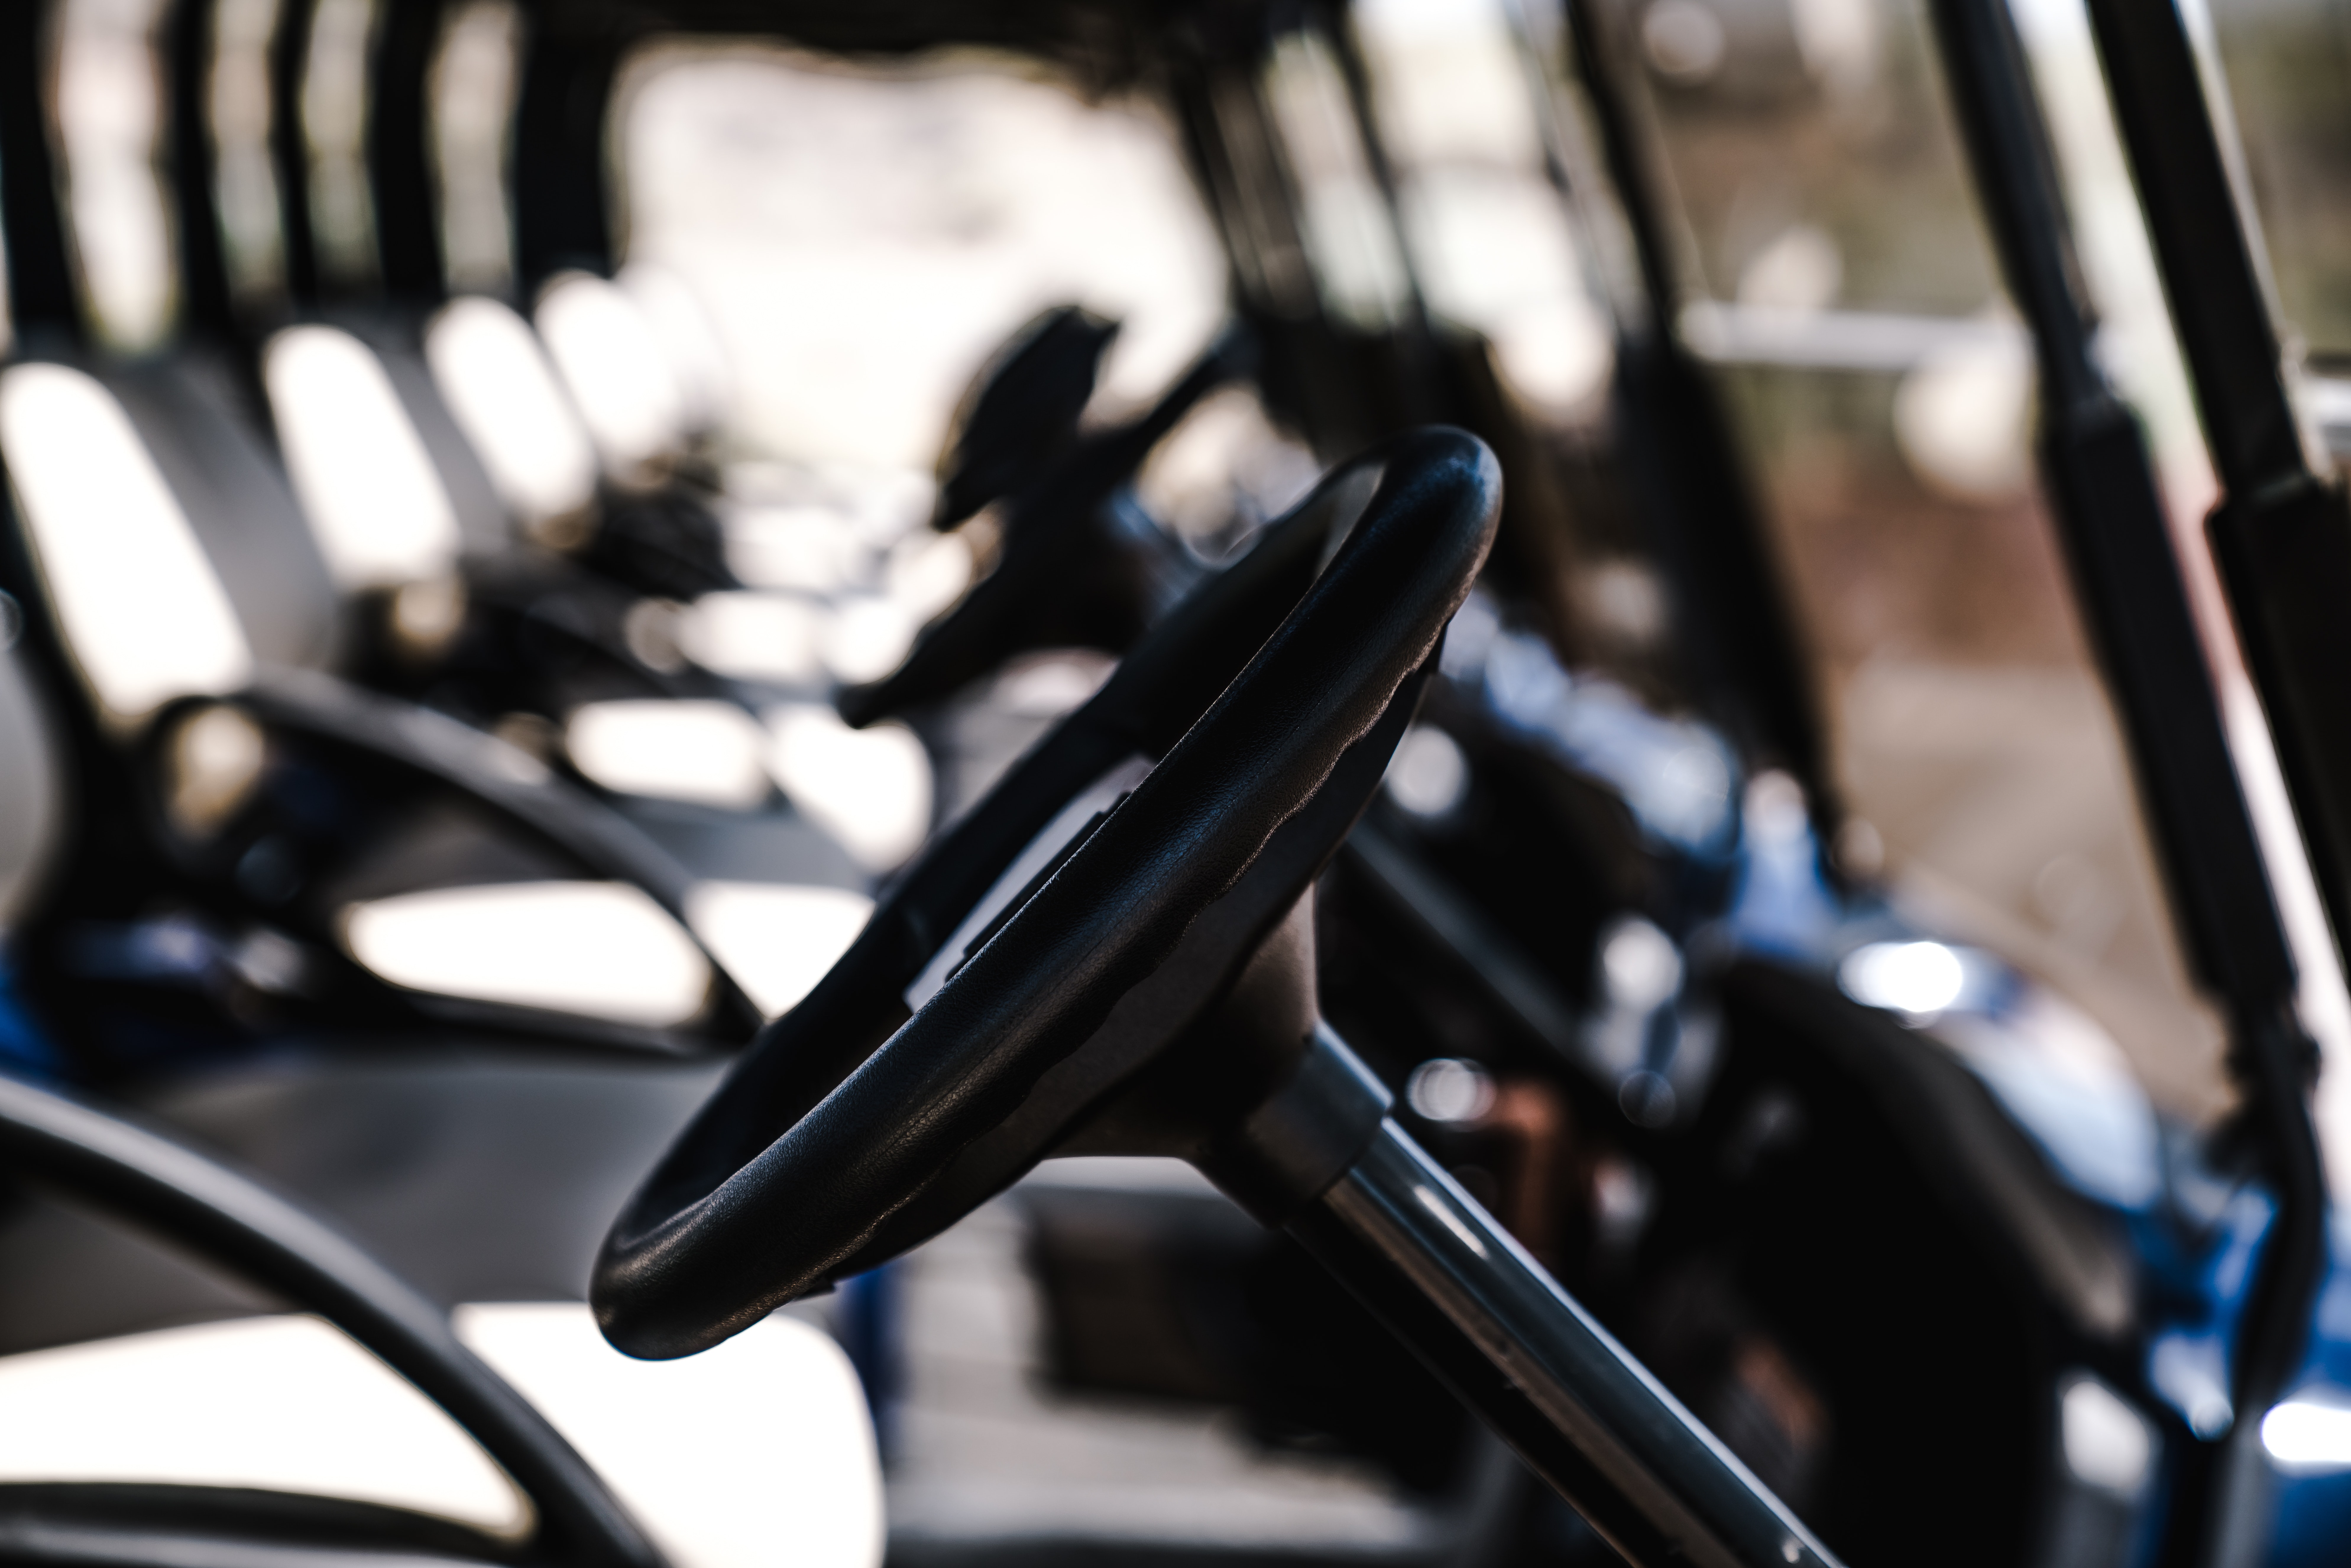
motor vehicle, bicycle saddle, bicycle part, iron, vehicle, bicycle wheel, bicycle, bicycle tire, automotive design, Material property, photography, spoke, metal, bicycle accessory, black and white, rim